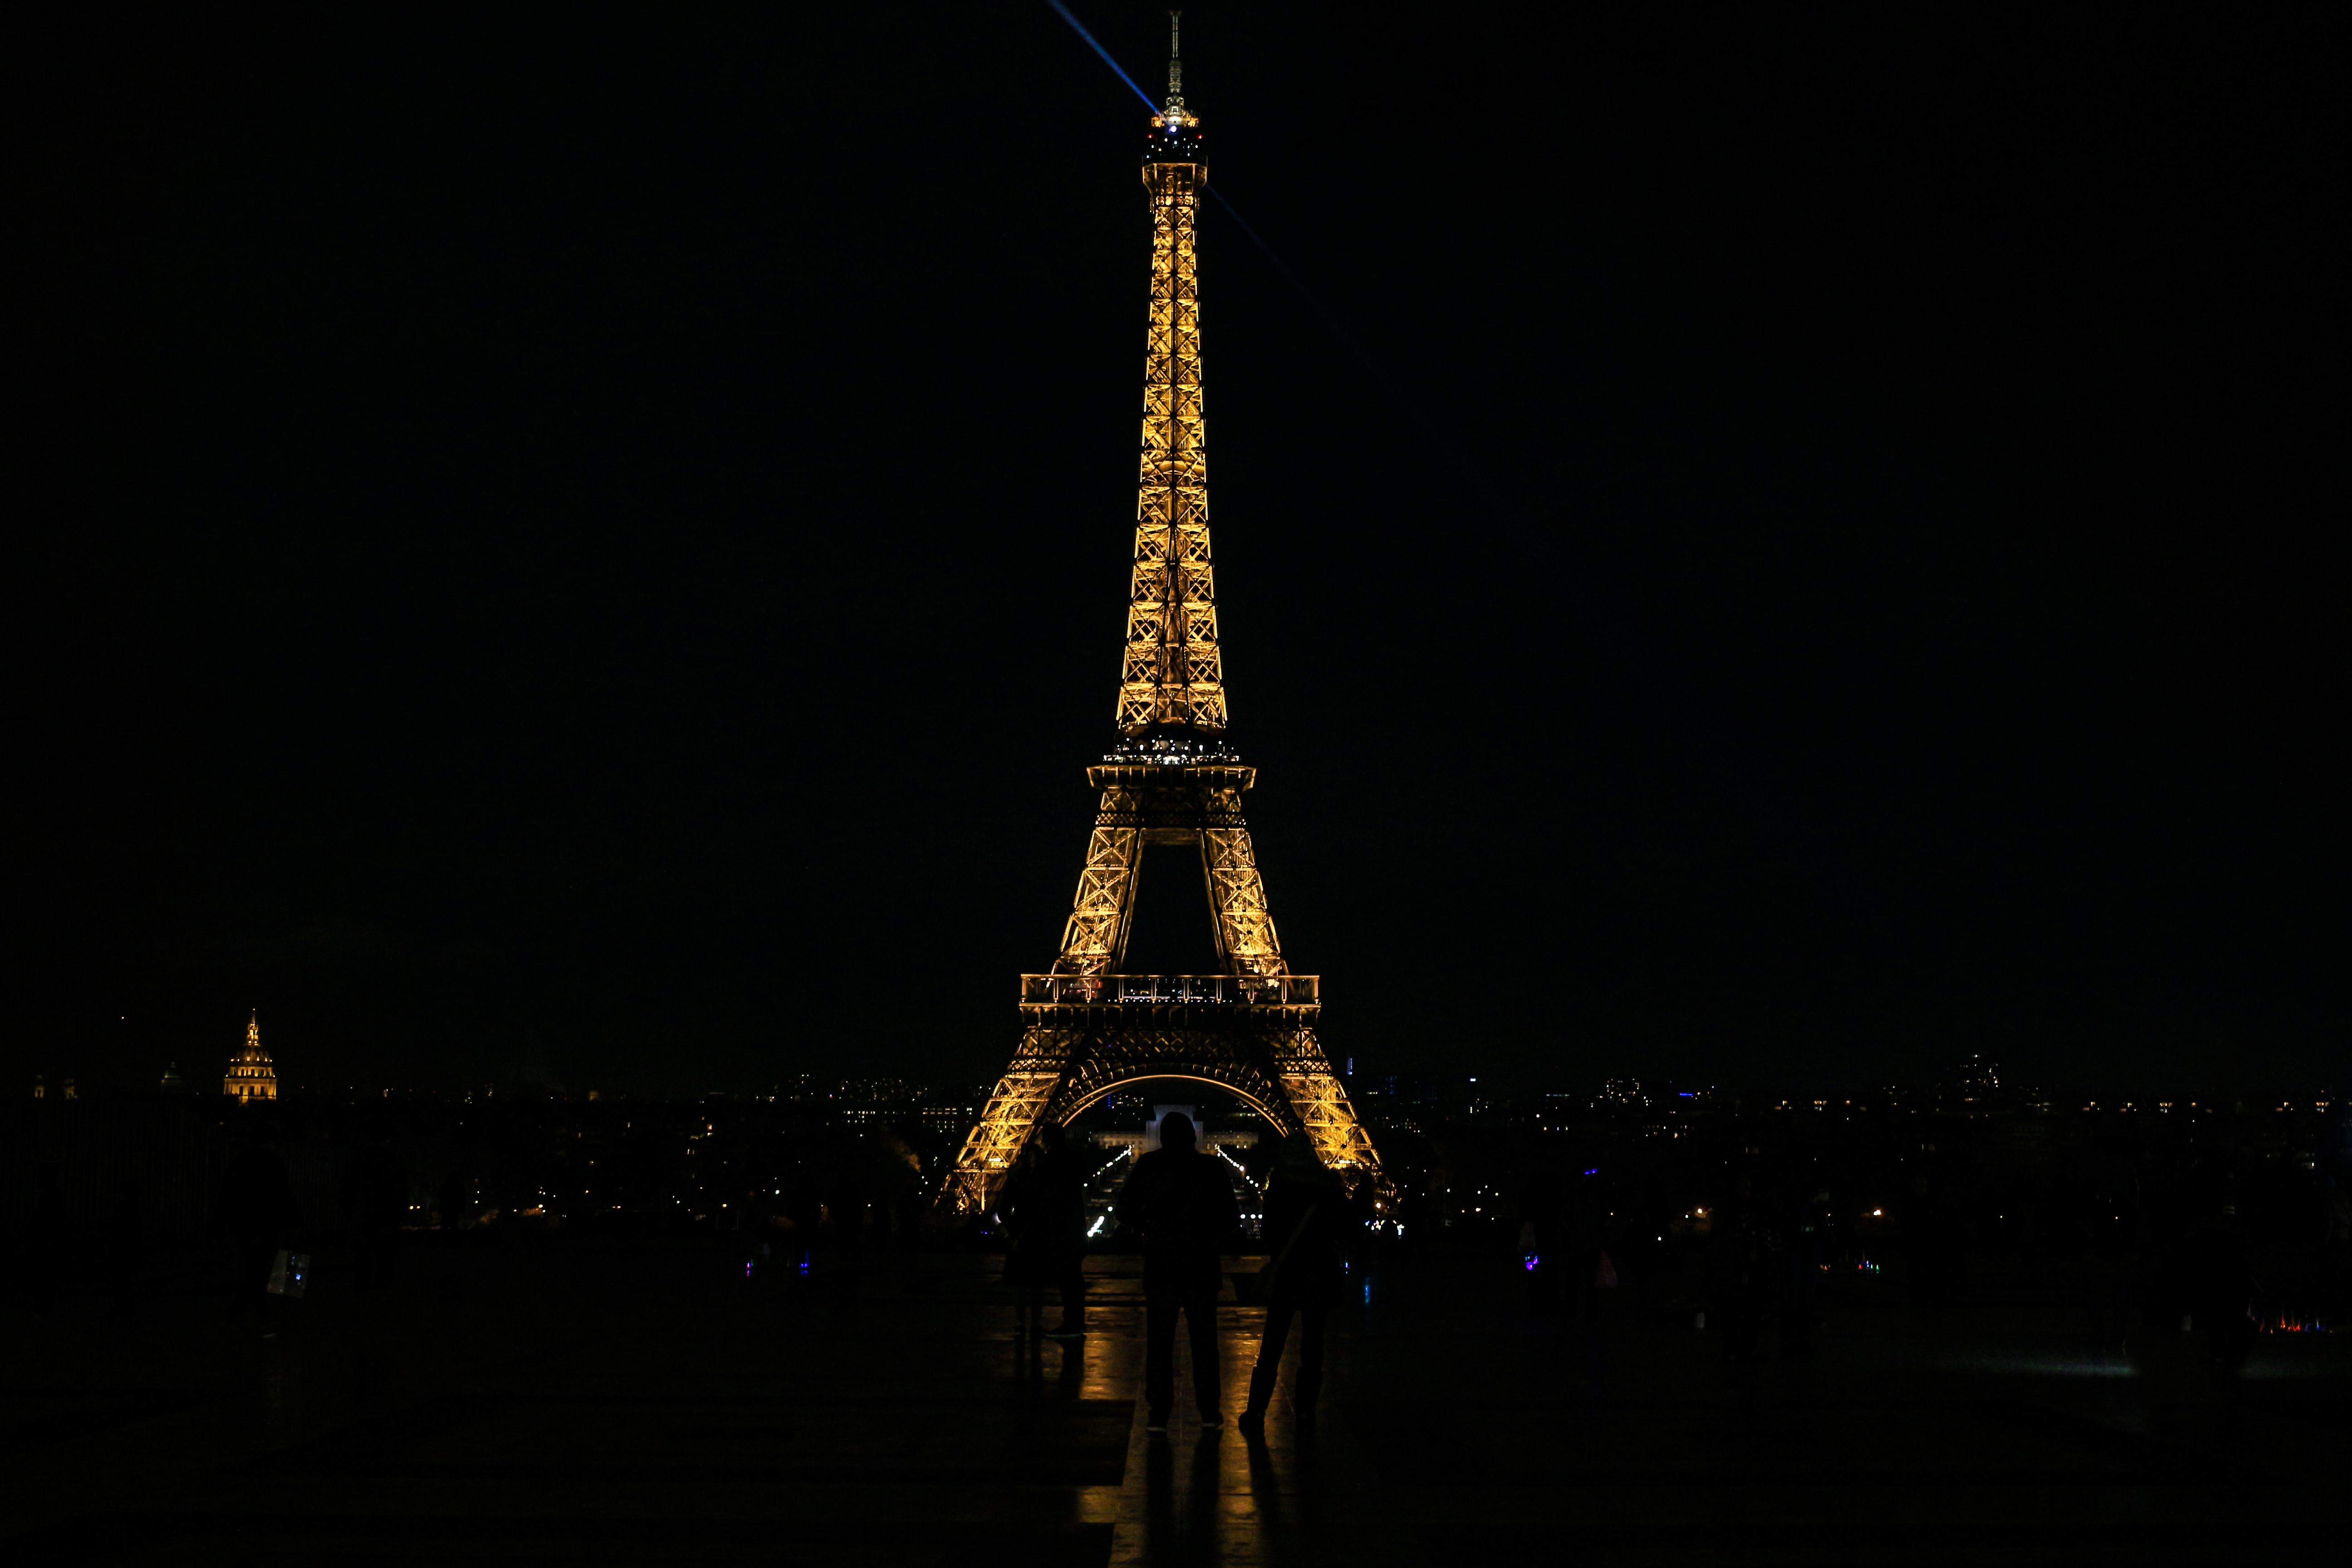
light, architecture, night, dusk, evening, tower, landmark, darkness, lighting, eiffel